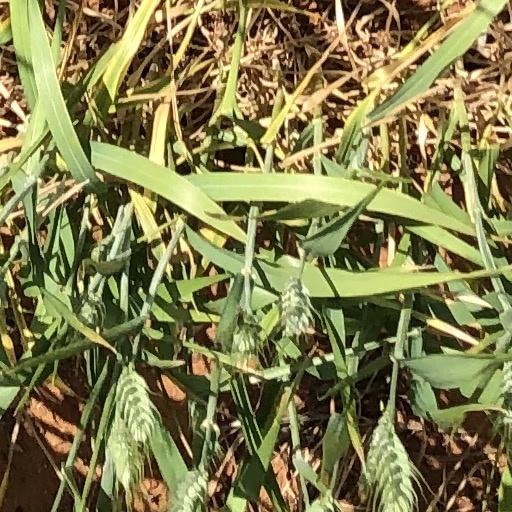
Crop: wheat